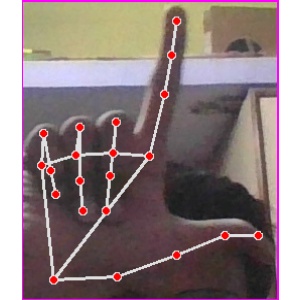
अक्षर: ल